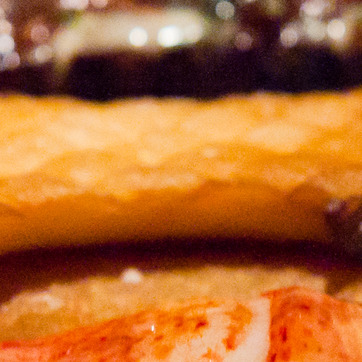
Material: food